Rongomaraeroa

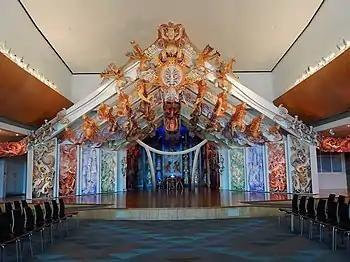

Rongomaraeroa is the marae of the Museum of New Zealand Te Papa Tongarewa and incorporates a contemporary "wharenui" (meeting house) Te Hono ki Hawaiki. It is located on the museum's 4th floor overlooking Wellington harbour, and was officially opened on 30 November 1997.